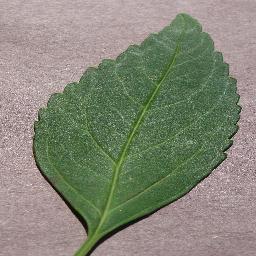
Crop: cherry
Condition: (including_sour)_healthy